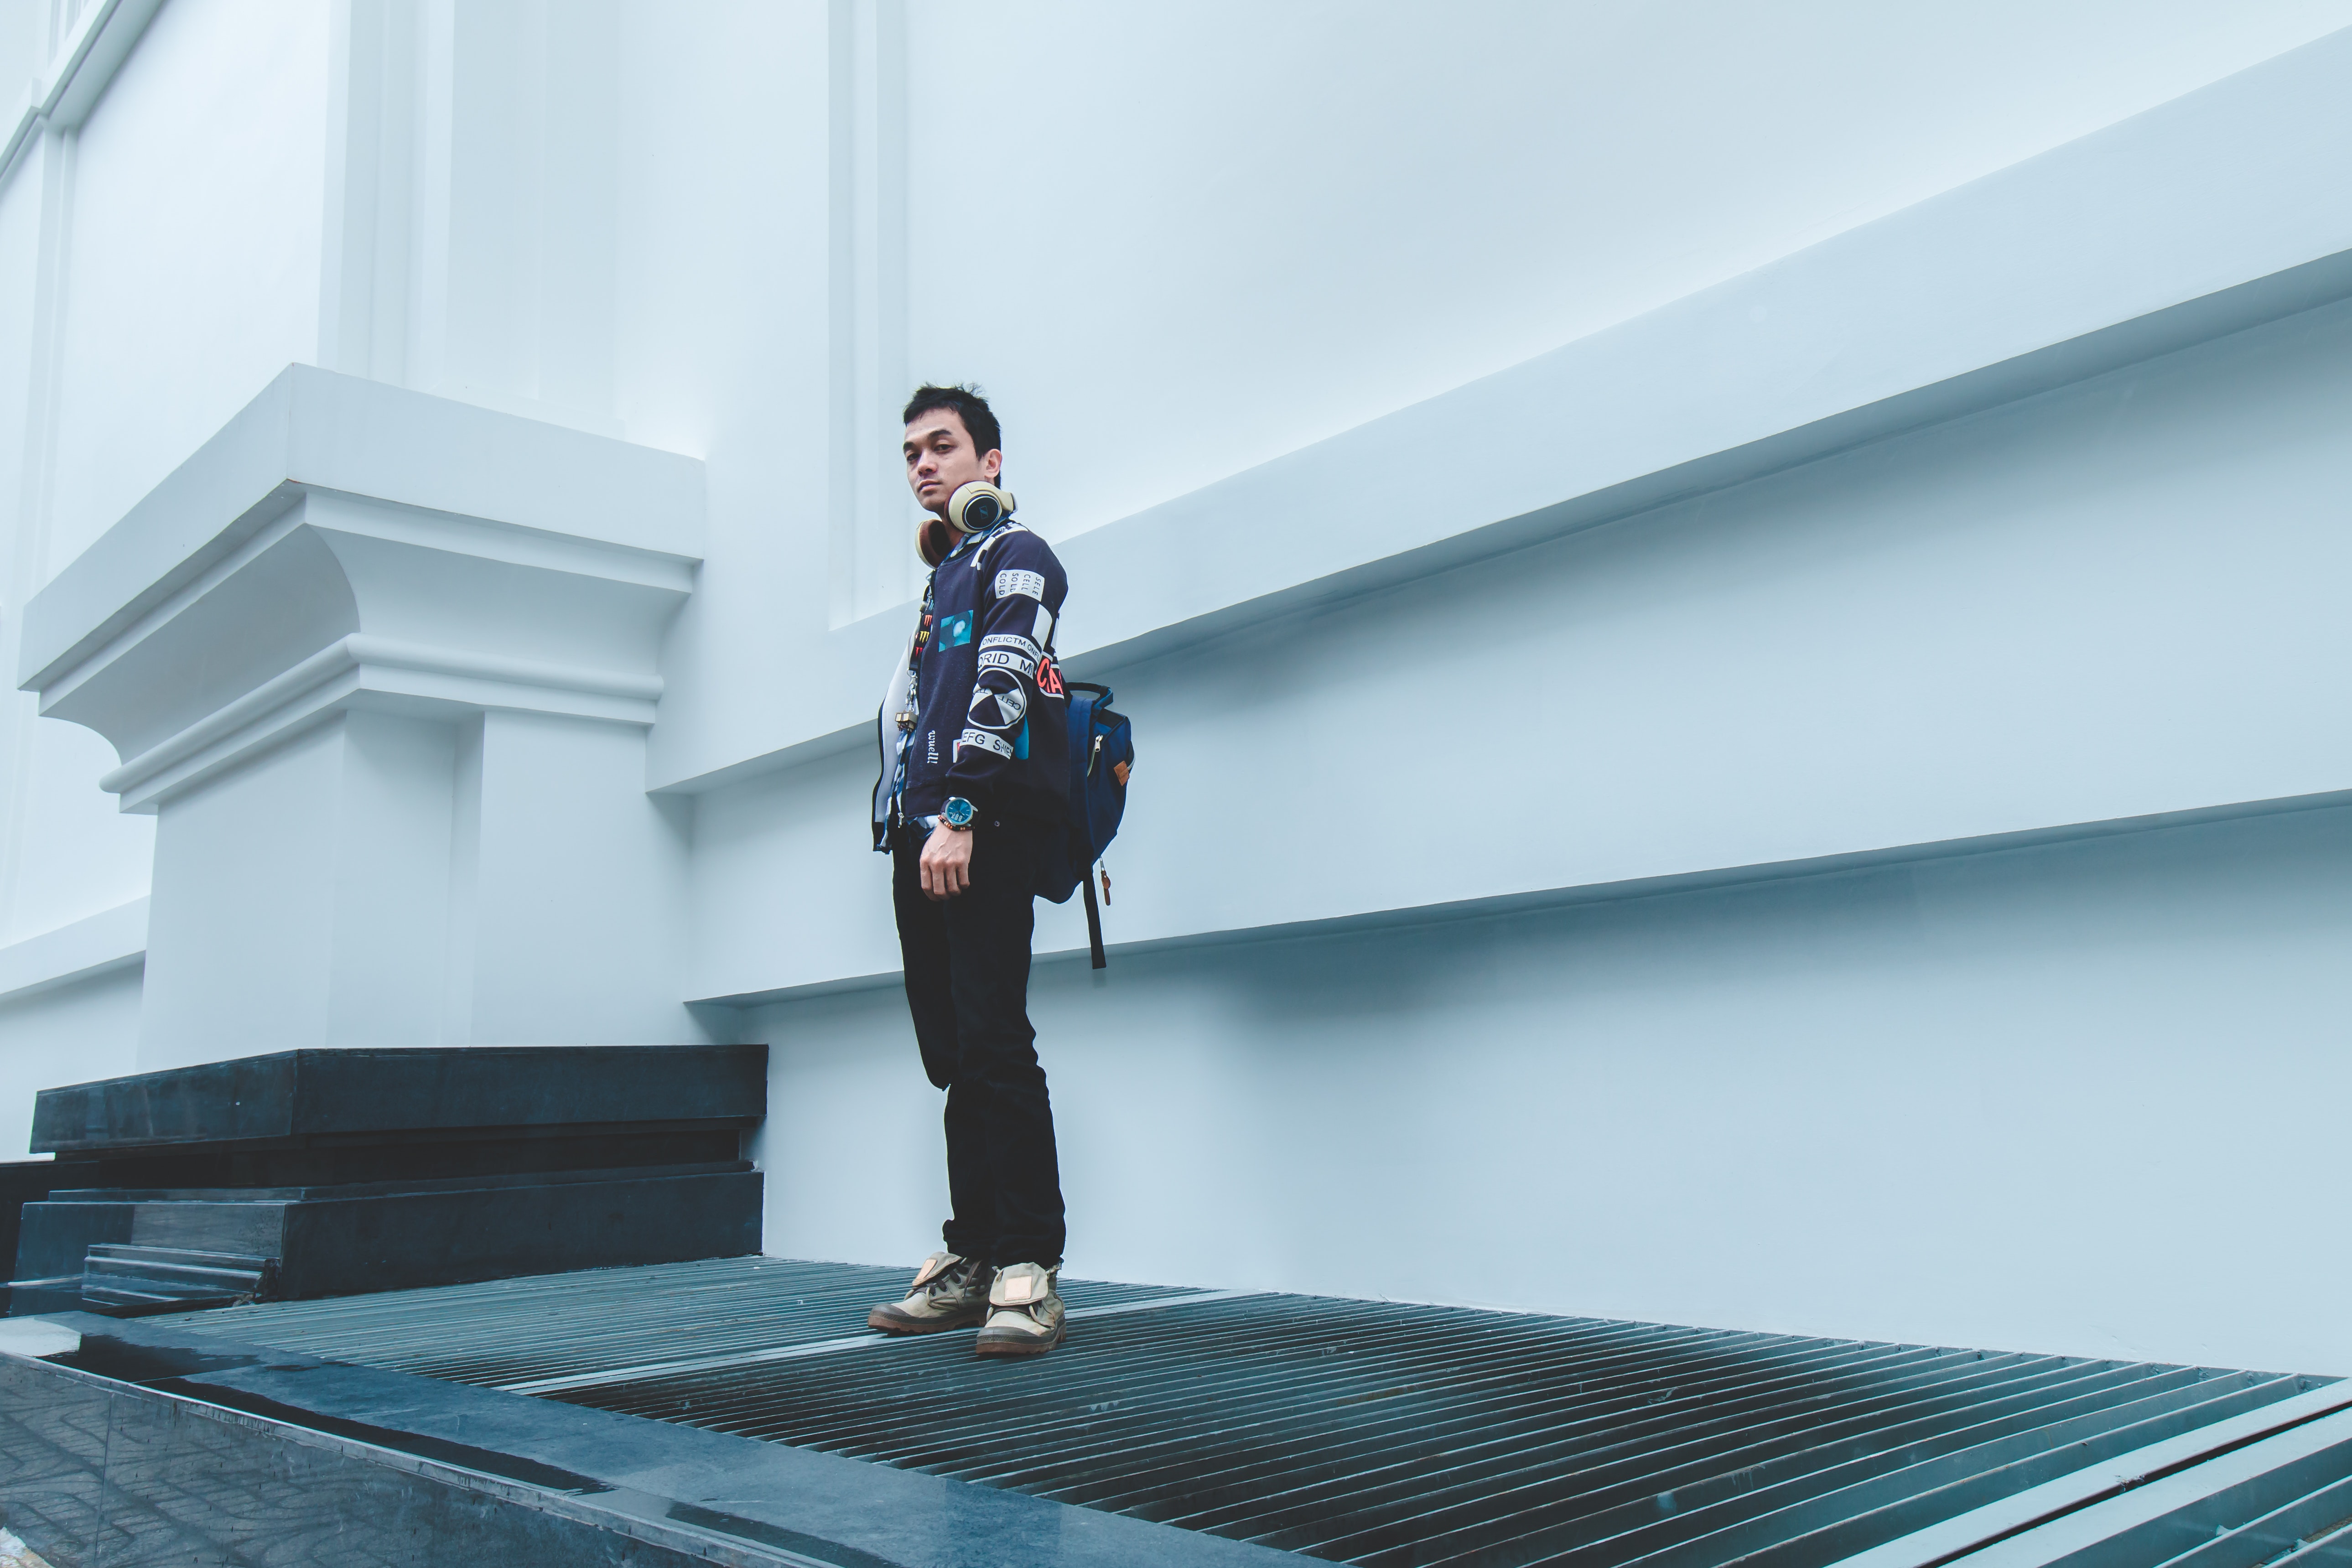
fashion, architecture, roof, photography, recreation, shoe